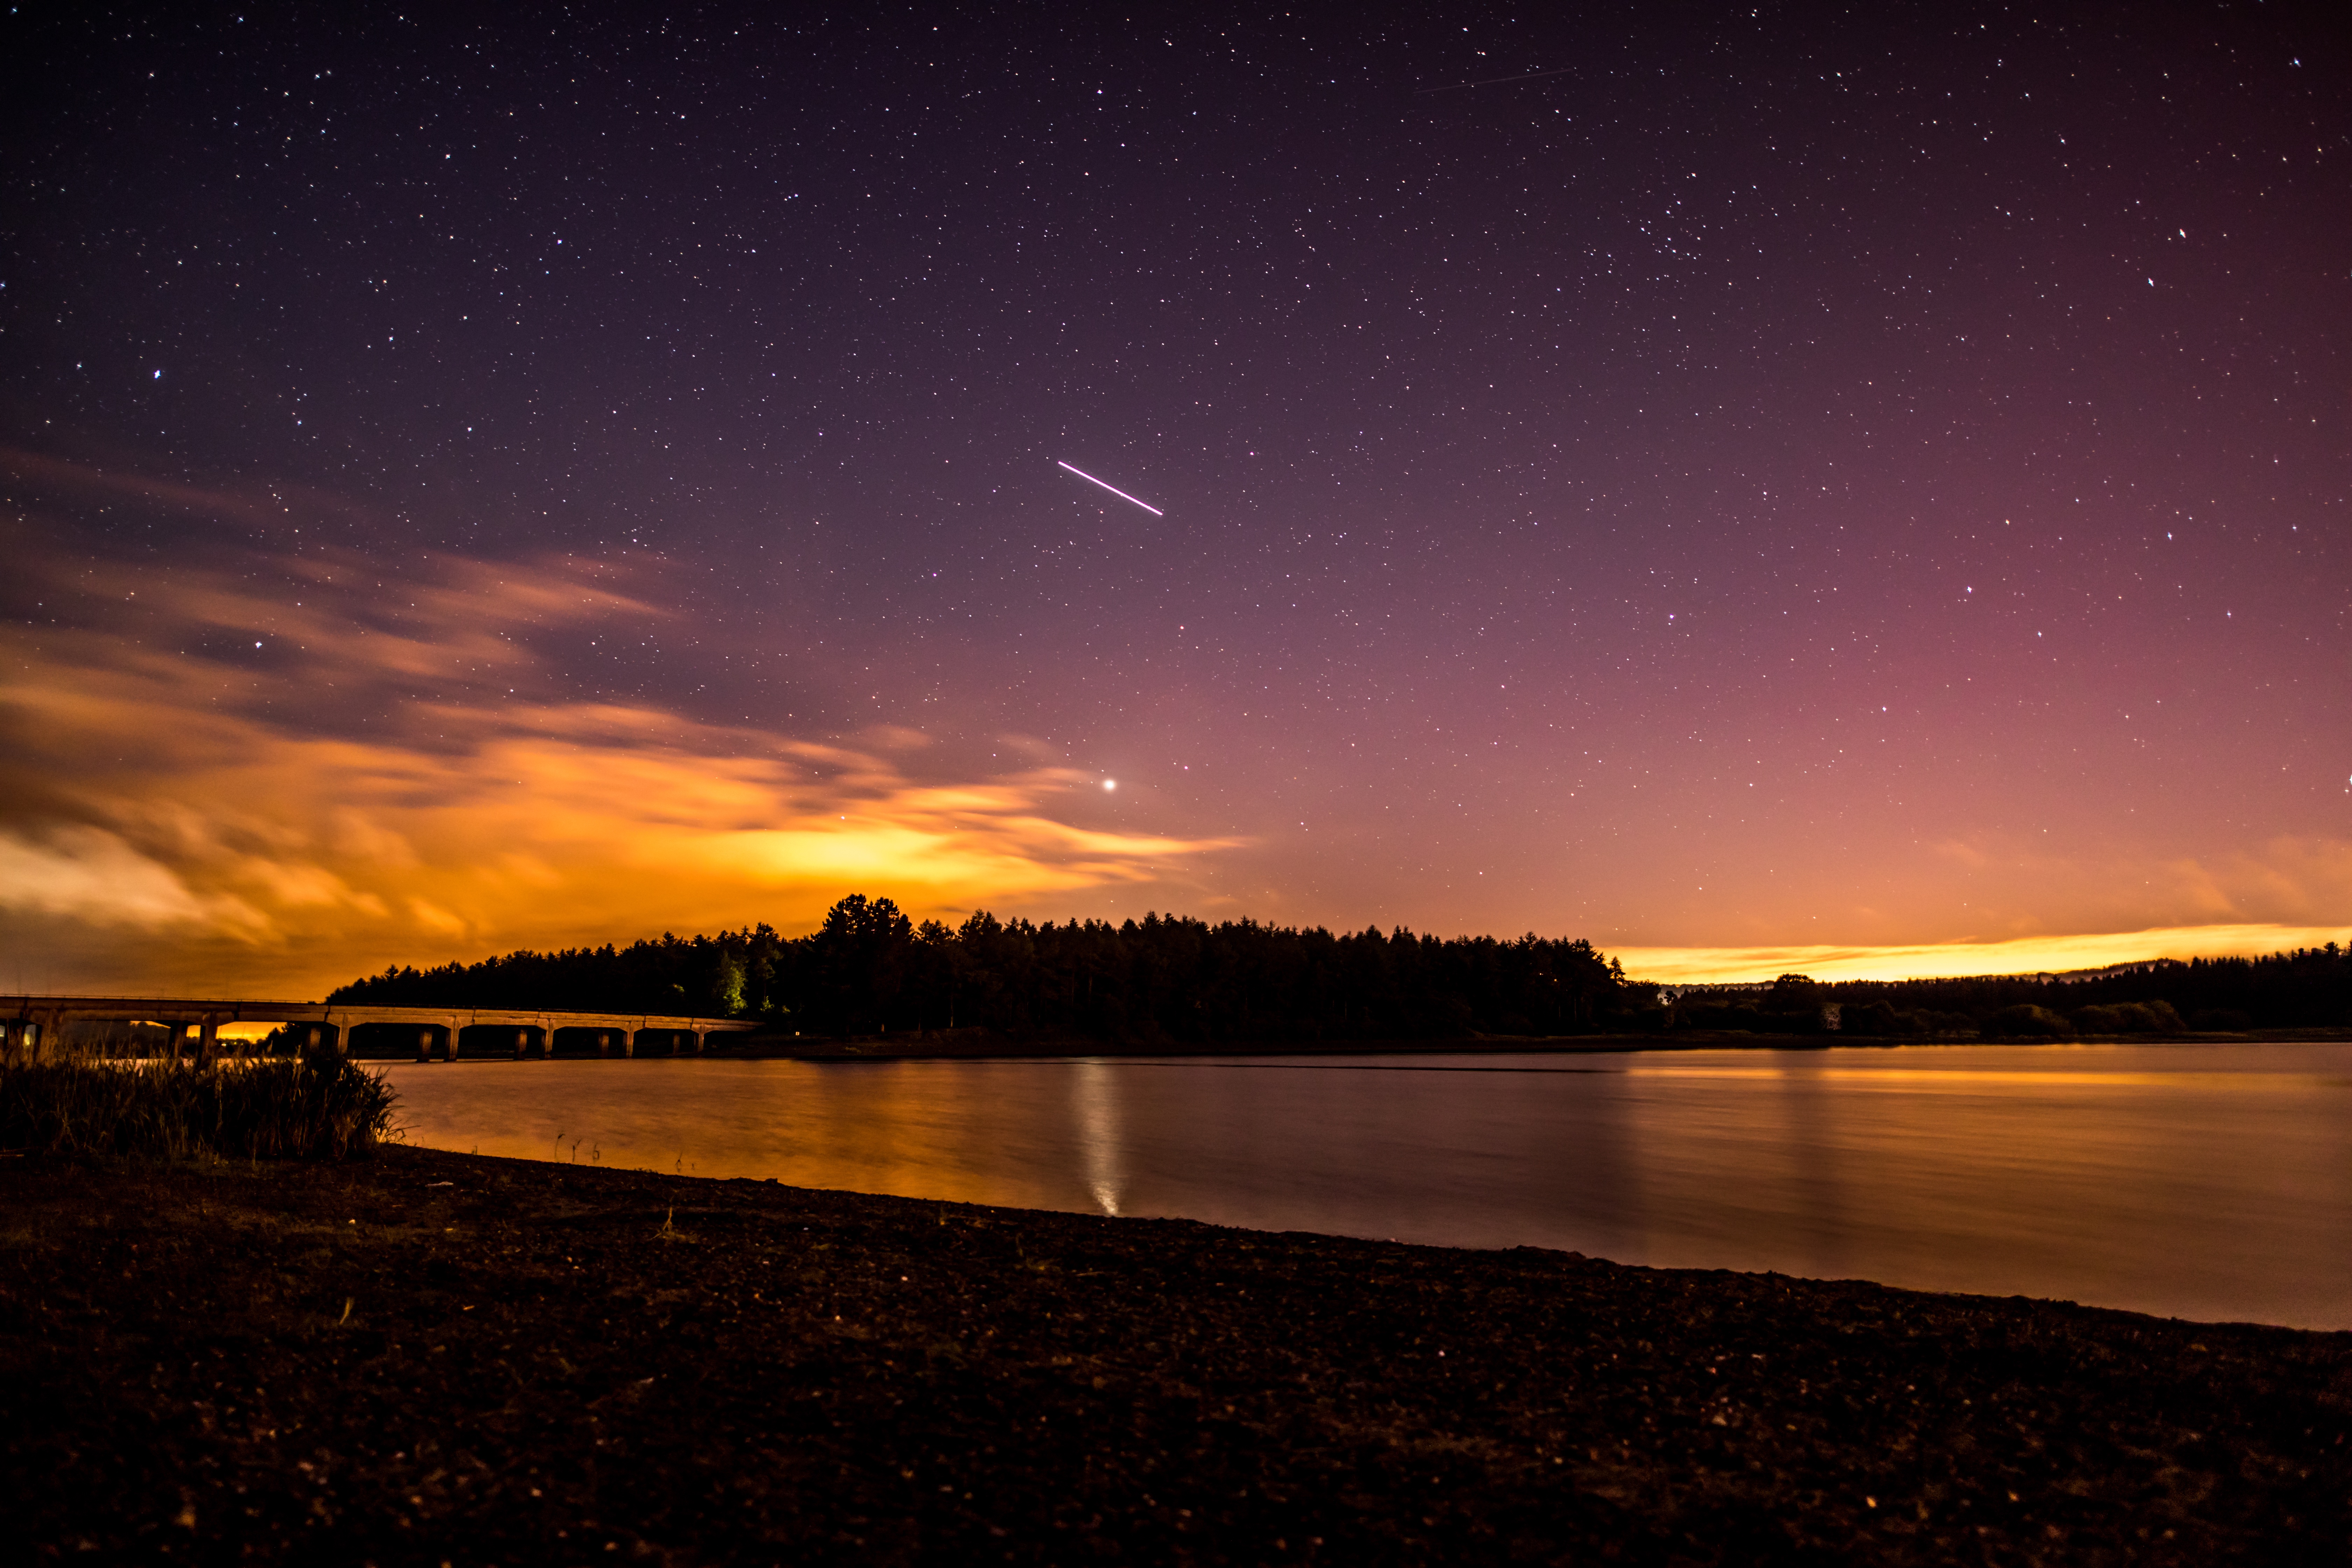
sea, horizon, light, cloud, sky, sunrise, sunset, night, morning, star, dawn, atmosphere, dusk, evening, reflection, darkness, moonlight, afterglow, astronomical object